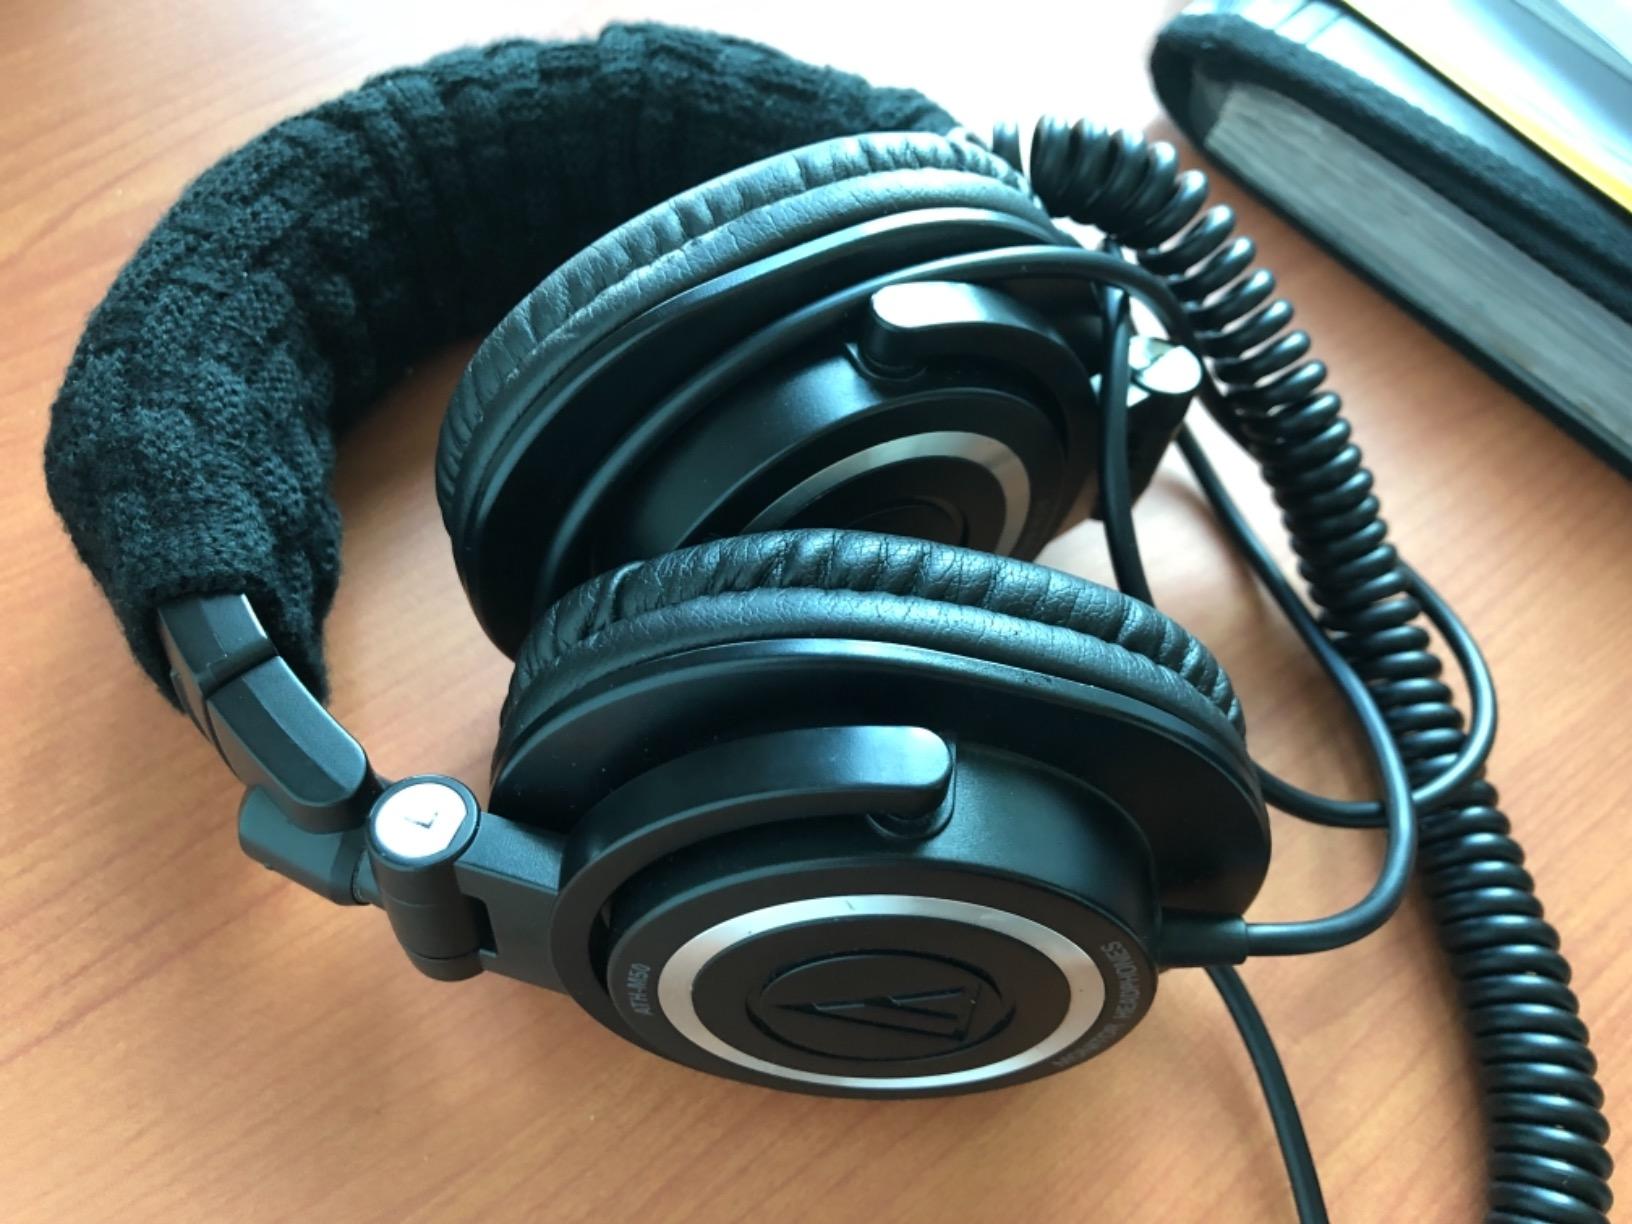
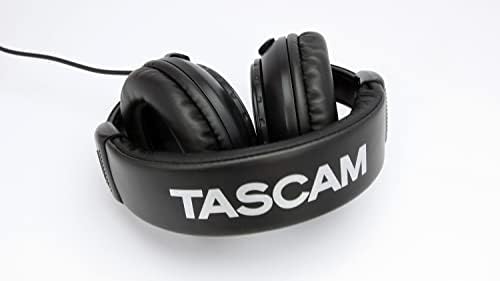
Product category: headphones
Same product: no